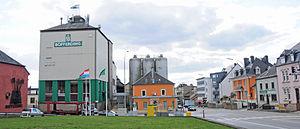
La brasserie Bofferding à Bascharage (Luxembourg) Lëtzebuergesch: Brauerei Bofferding.
La Brasserie Nationale est la plus grande brasserie au Luxembourg. Elle est basée à Bascharage. La Brasserie exporte ses produits aussi en Belgique.